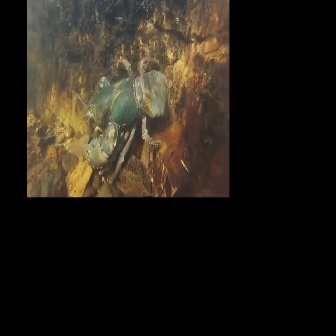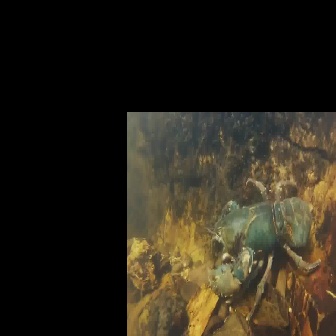
  Please identify the target specified by the bounding box [38,55,168,184] in the first image and locate it in the second image. Return the coordinates in [x_min,y_min,x_max,y_max] format.
Answer: [174,177,320,324]